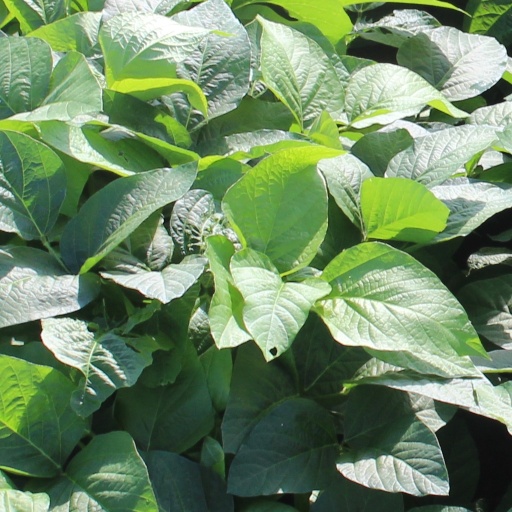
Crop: soybean